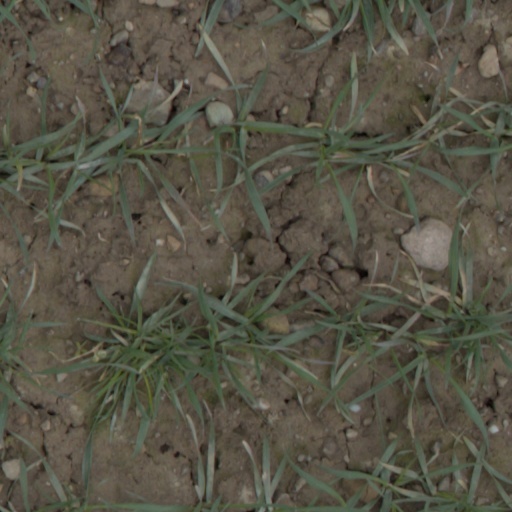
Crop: wheat